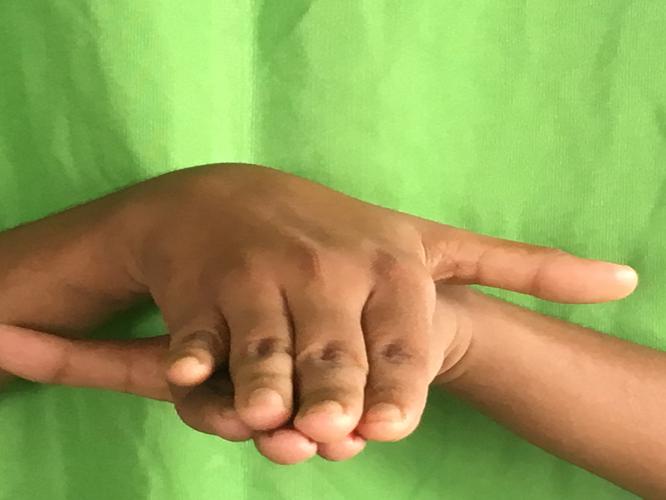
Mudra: Matsya
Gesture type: double_hand